Malina Suliman

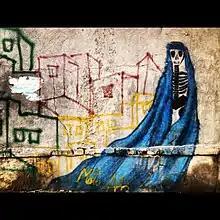
Skeleton in a Burqa

Malina also faces the reality of being a controversial figure in Afghanistan, knowing that she could be killed for her art. Graffiti art is typically seen as dangerous because it is illegal, adding another layer to Suliman's controversial approach to art. Not only does her art covers the political and war scene of Afghan but she also covers her life and parents in an artwork titled "Today's Life". This painting depicts a fetus in a womb that is suspended from tree being pulled in different directions. For Malina, her fate had already been decided before she was born. “Before a child is born, the parents are already thinking that a son can support them and a daughter can be married off to a wealthy suitor. They don’t stop to think what the child may want." For Malina, her art is a form of resistance against the Taliban and traditional rules. Although the spotlight on her is dangerous in Afghanistan, Malina wants to challenge politics, culture, and women's rights. Malina said in an interview, "I felt like OK, if I don’t say something, who will?" For this reason, Malina uses graffiti, to "give voice to the walls" in Afghanistan. Her piece "Girl In The Ice-Box" depicts a girl who is stuck in a box representing Afghan culture, holding women hostage.